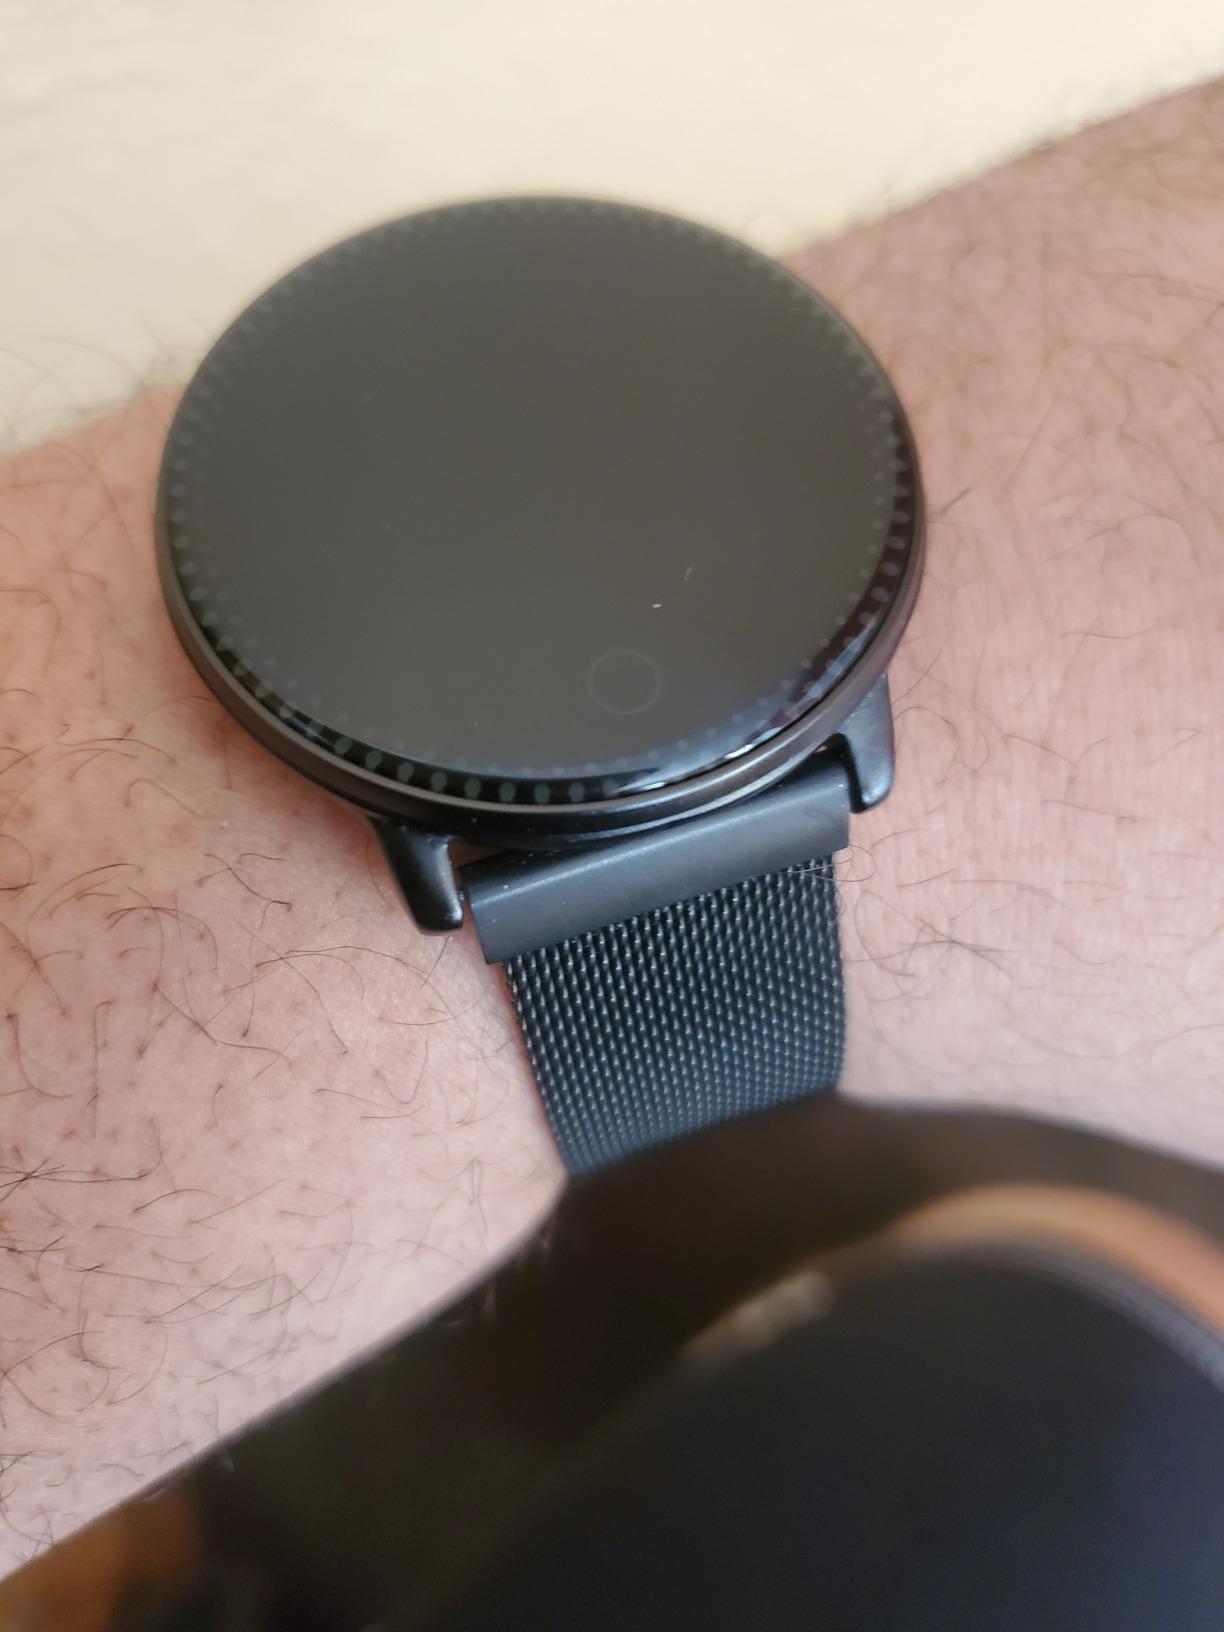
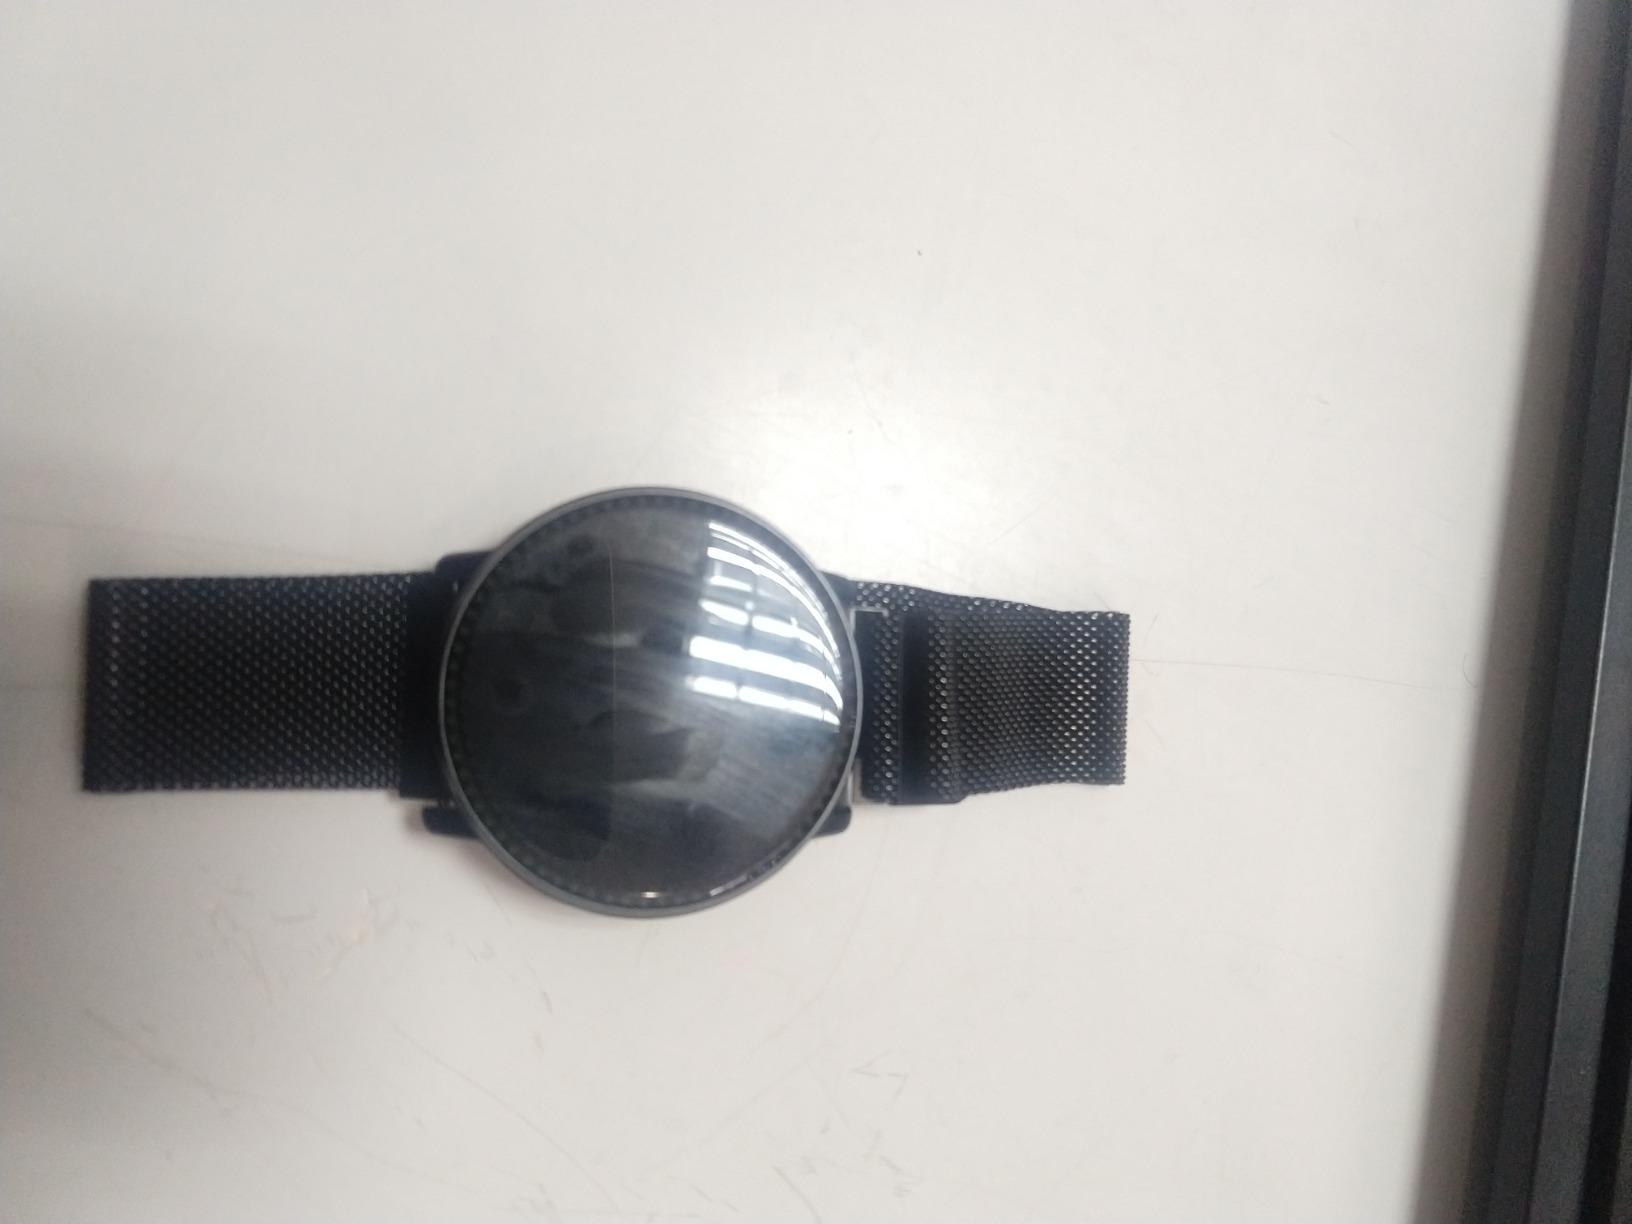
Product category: smartwatch
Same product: yes